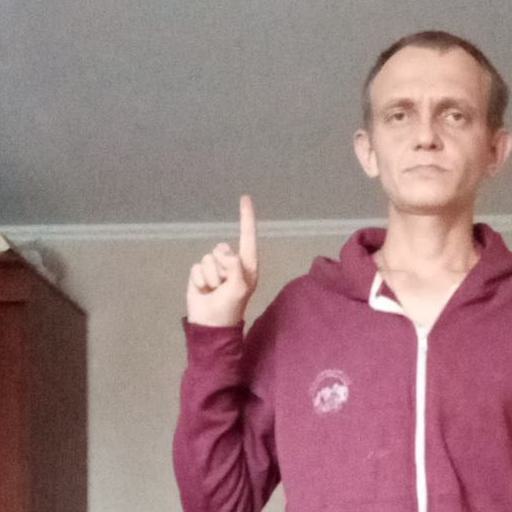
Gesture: one